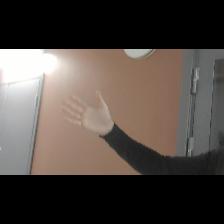
Label: Human